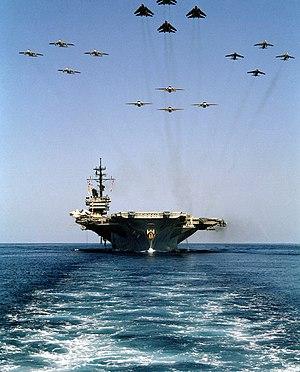
Un Carrier Air Wing, abrégé CVW, est l'unité qui met en oeuvre les aéronefs d'un porte-avions de la marine des États-Unis. Composée de plusieurs escadrons ou détachements d'avions et hélicoptères, l'escadre est une unité constituée, dont la création - et les traditions - remontent souvent à la Seconde Guerre mondiale. Sa composition évolue en permanence pour lui permettre de remplir des missions différentes et complémentaires. Elle constitue la composante la plus significative en termes de puissance de feu et de guerre électronique d'un groupe aéronaval ou Carrier Strike Group.